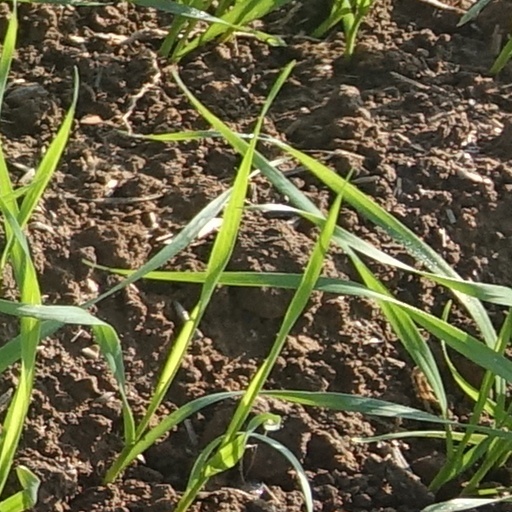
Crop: wheat